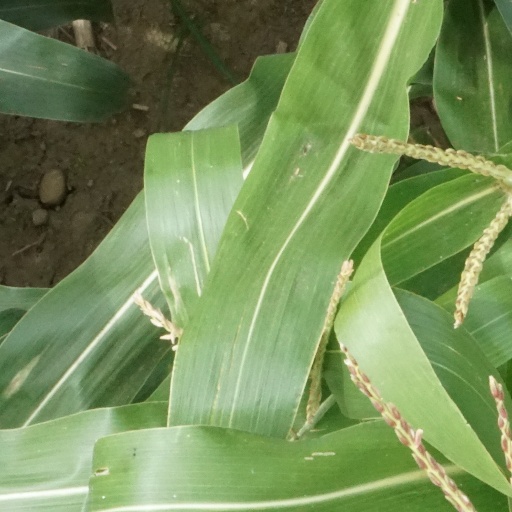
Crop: maize; corn